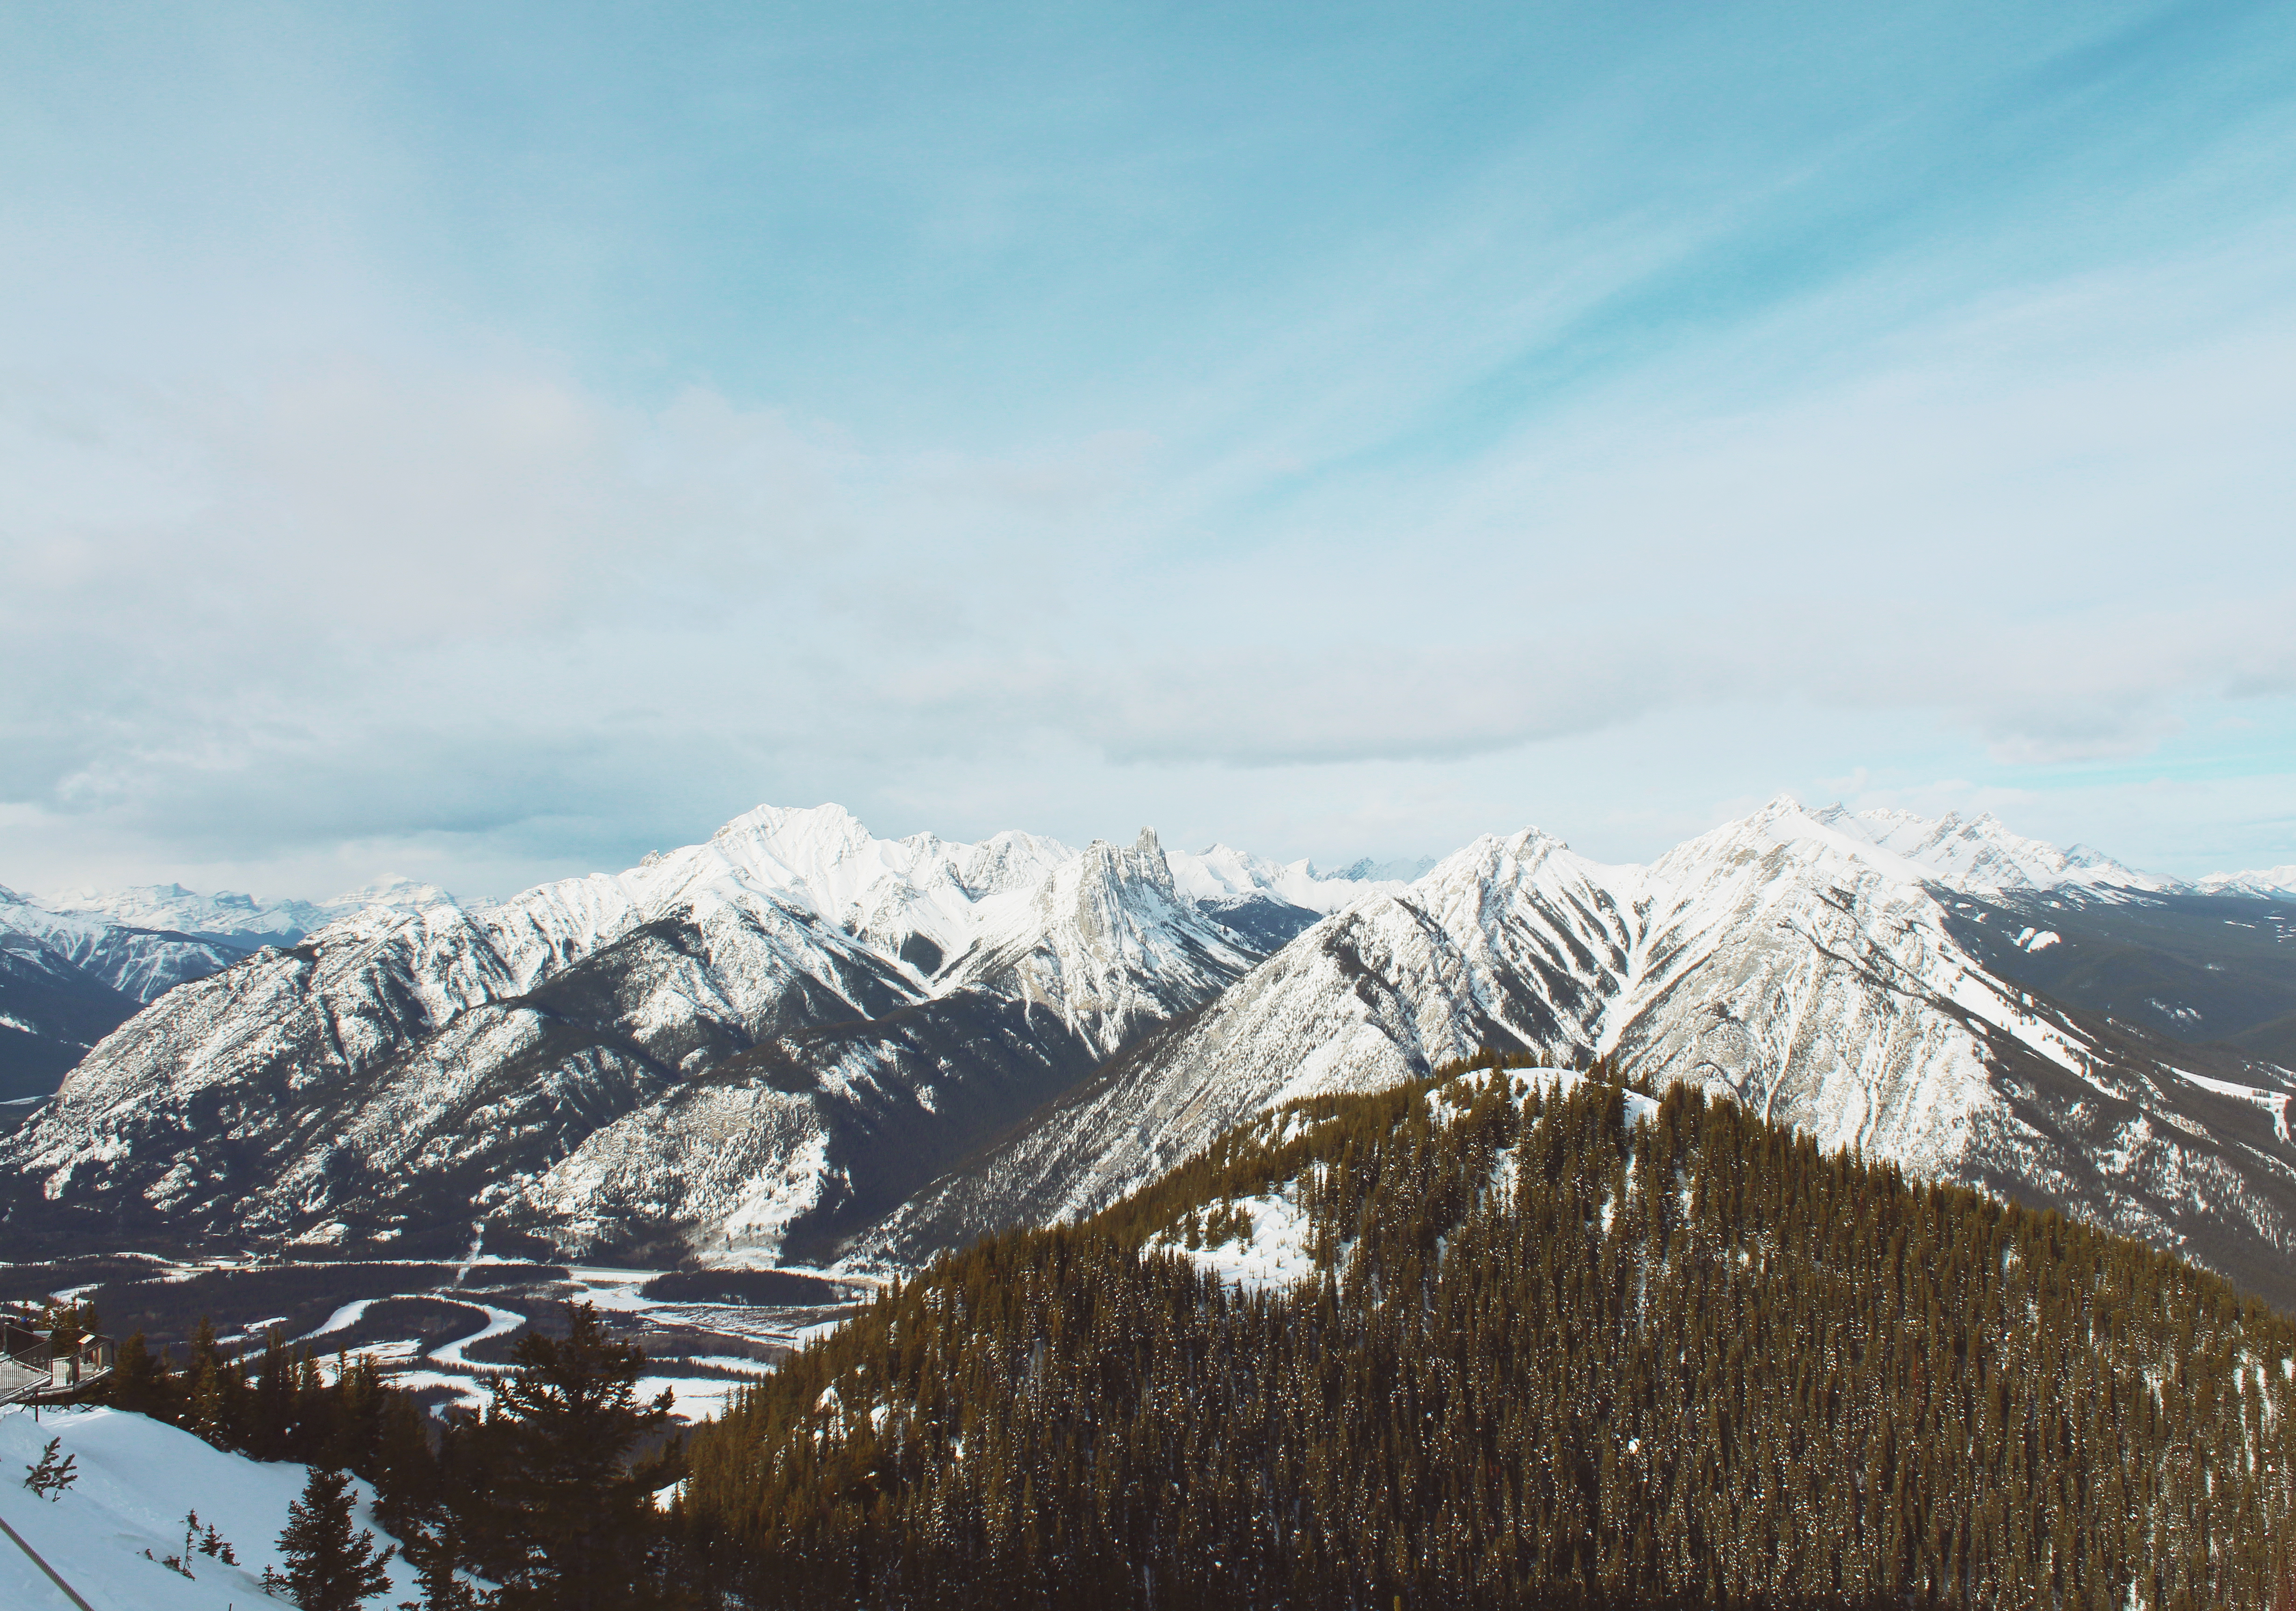
landscape, nature, forest, mountain, snow, winter, cloud, sky, hill, mountain range, weather, season, ridge, summit, alps, plateau, fell, landform, mountain pass, geographical feature, mountainous landforms